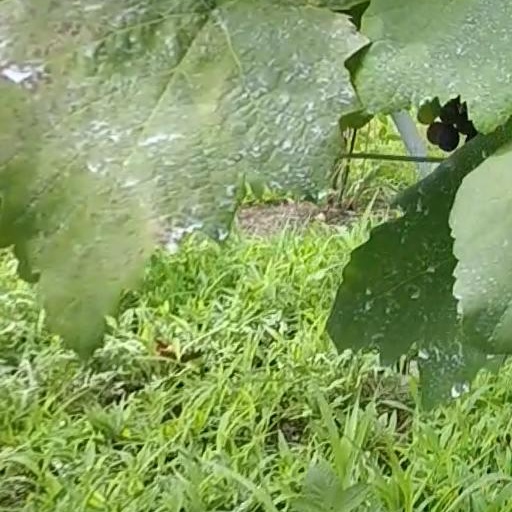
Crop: grape